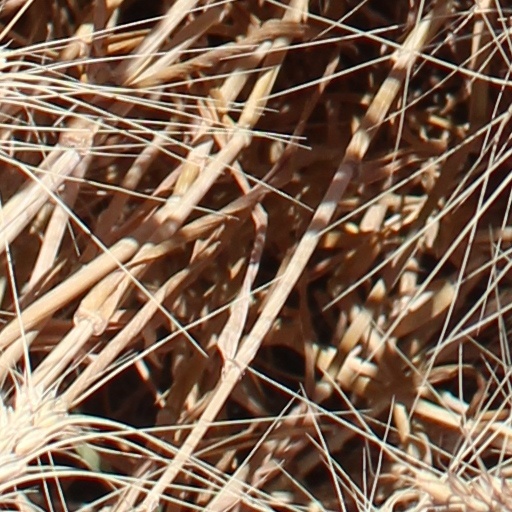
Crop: wheat